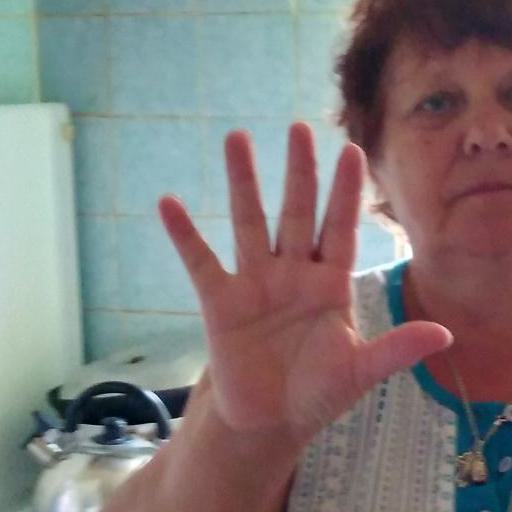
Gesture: palm